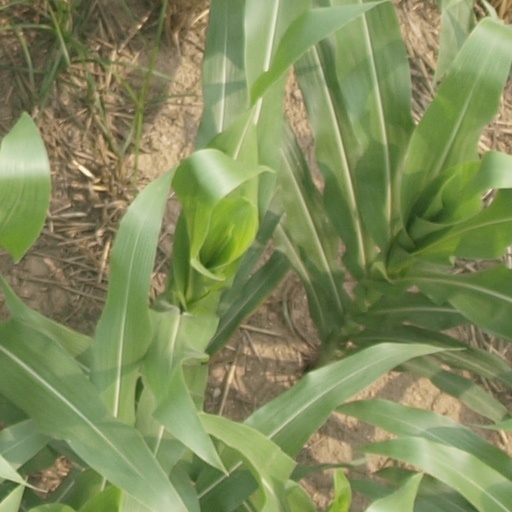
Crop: maize; corn